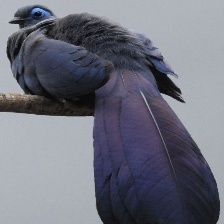
Species: BLUE COAU
Scientific name: COUA CAERULEA